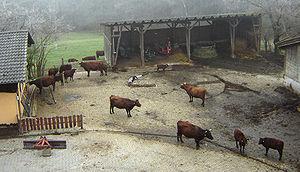
L'Allemagne, pays carrefour du nord de l'Europe, est un lieu de métissage bovin depuis très longtemps.